Dust astronomy

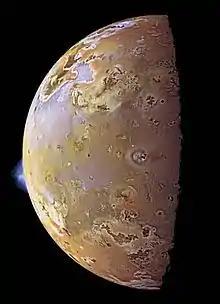
Io with plume erupting from its surface

Small Solar System objects in interplanetary space range from sub-micrometer-sized dust particles to km-sized comets and asteroids. Fluxes of the smallest interplanetary objects have been determined from lunar microcrater counts and spacecraft measurements